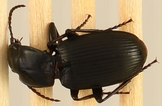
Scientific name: Pterostichus protractus
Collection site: Rocky Mountains NEON (RMNP), plot RMNP_002